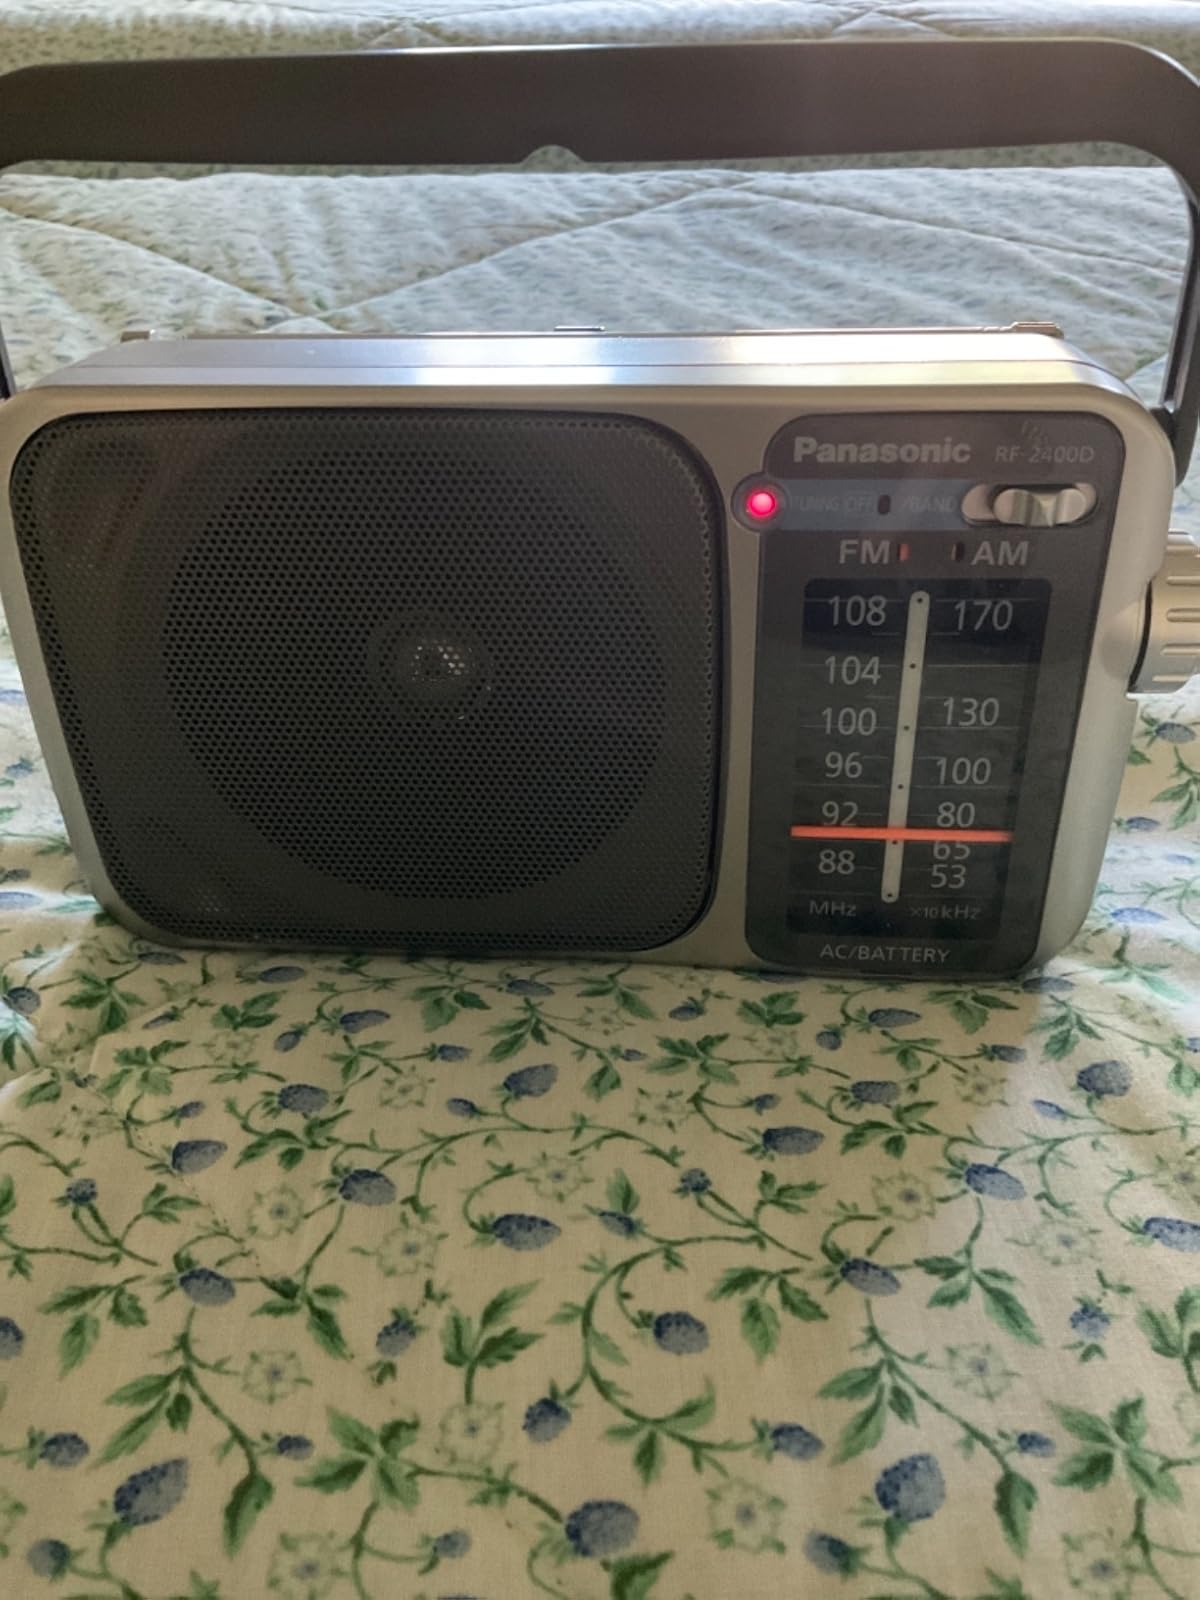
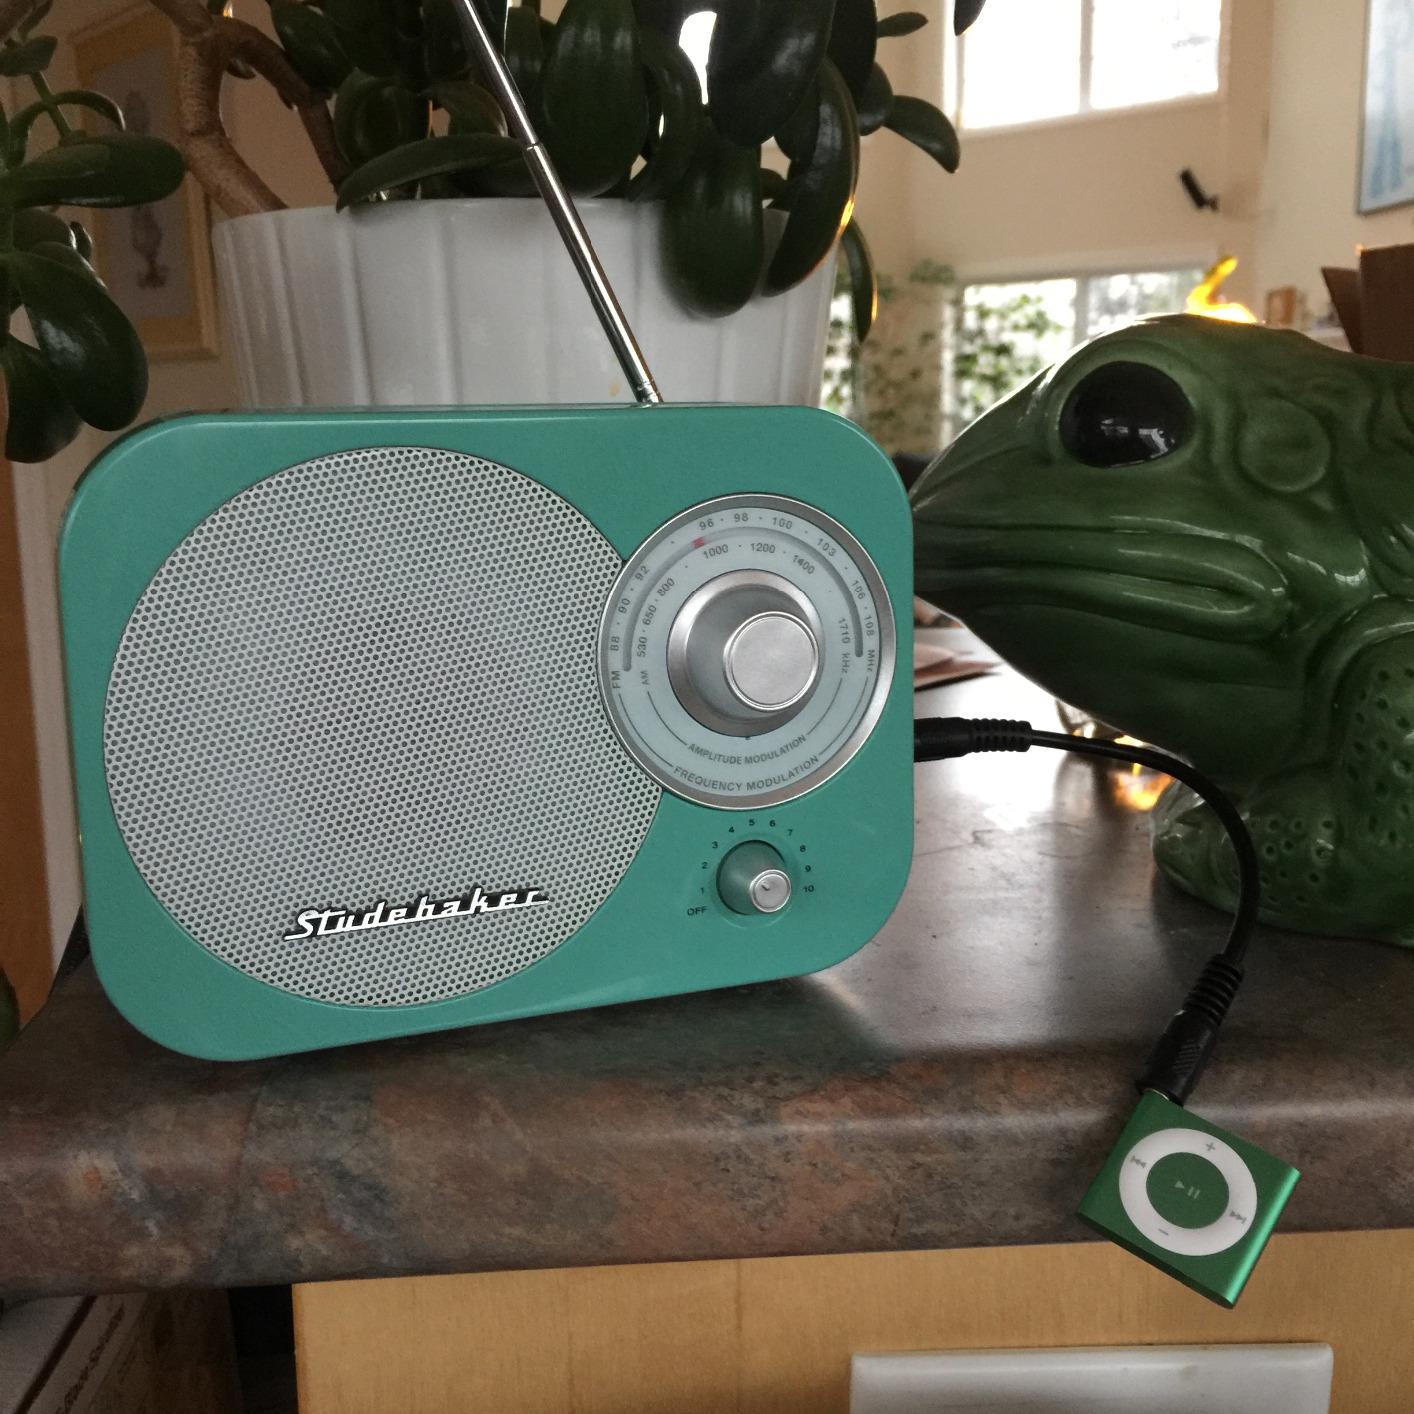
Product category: radio
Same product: no